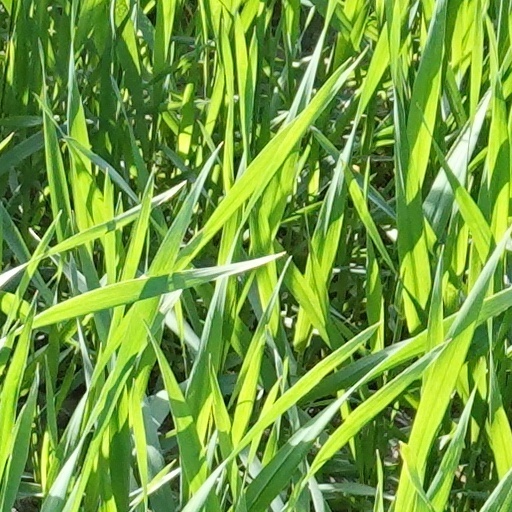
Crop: wheat